Johan Koren Christie (air force officer)

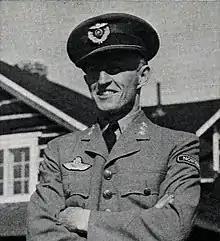

Johan Koren Christie (23 July 1909 – 5 July 1995) was a Norwegian engineer and air force officer, who reached the rank of major general in the Royal Norwegian Air Force.